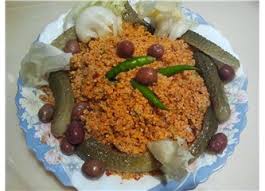
Yemek: kisir